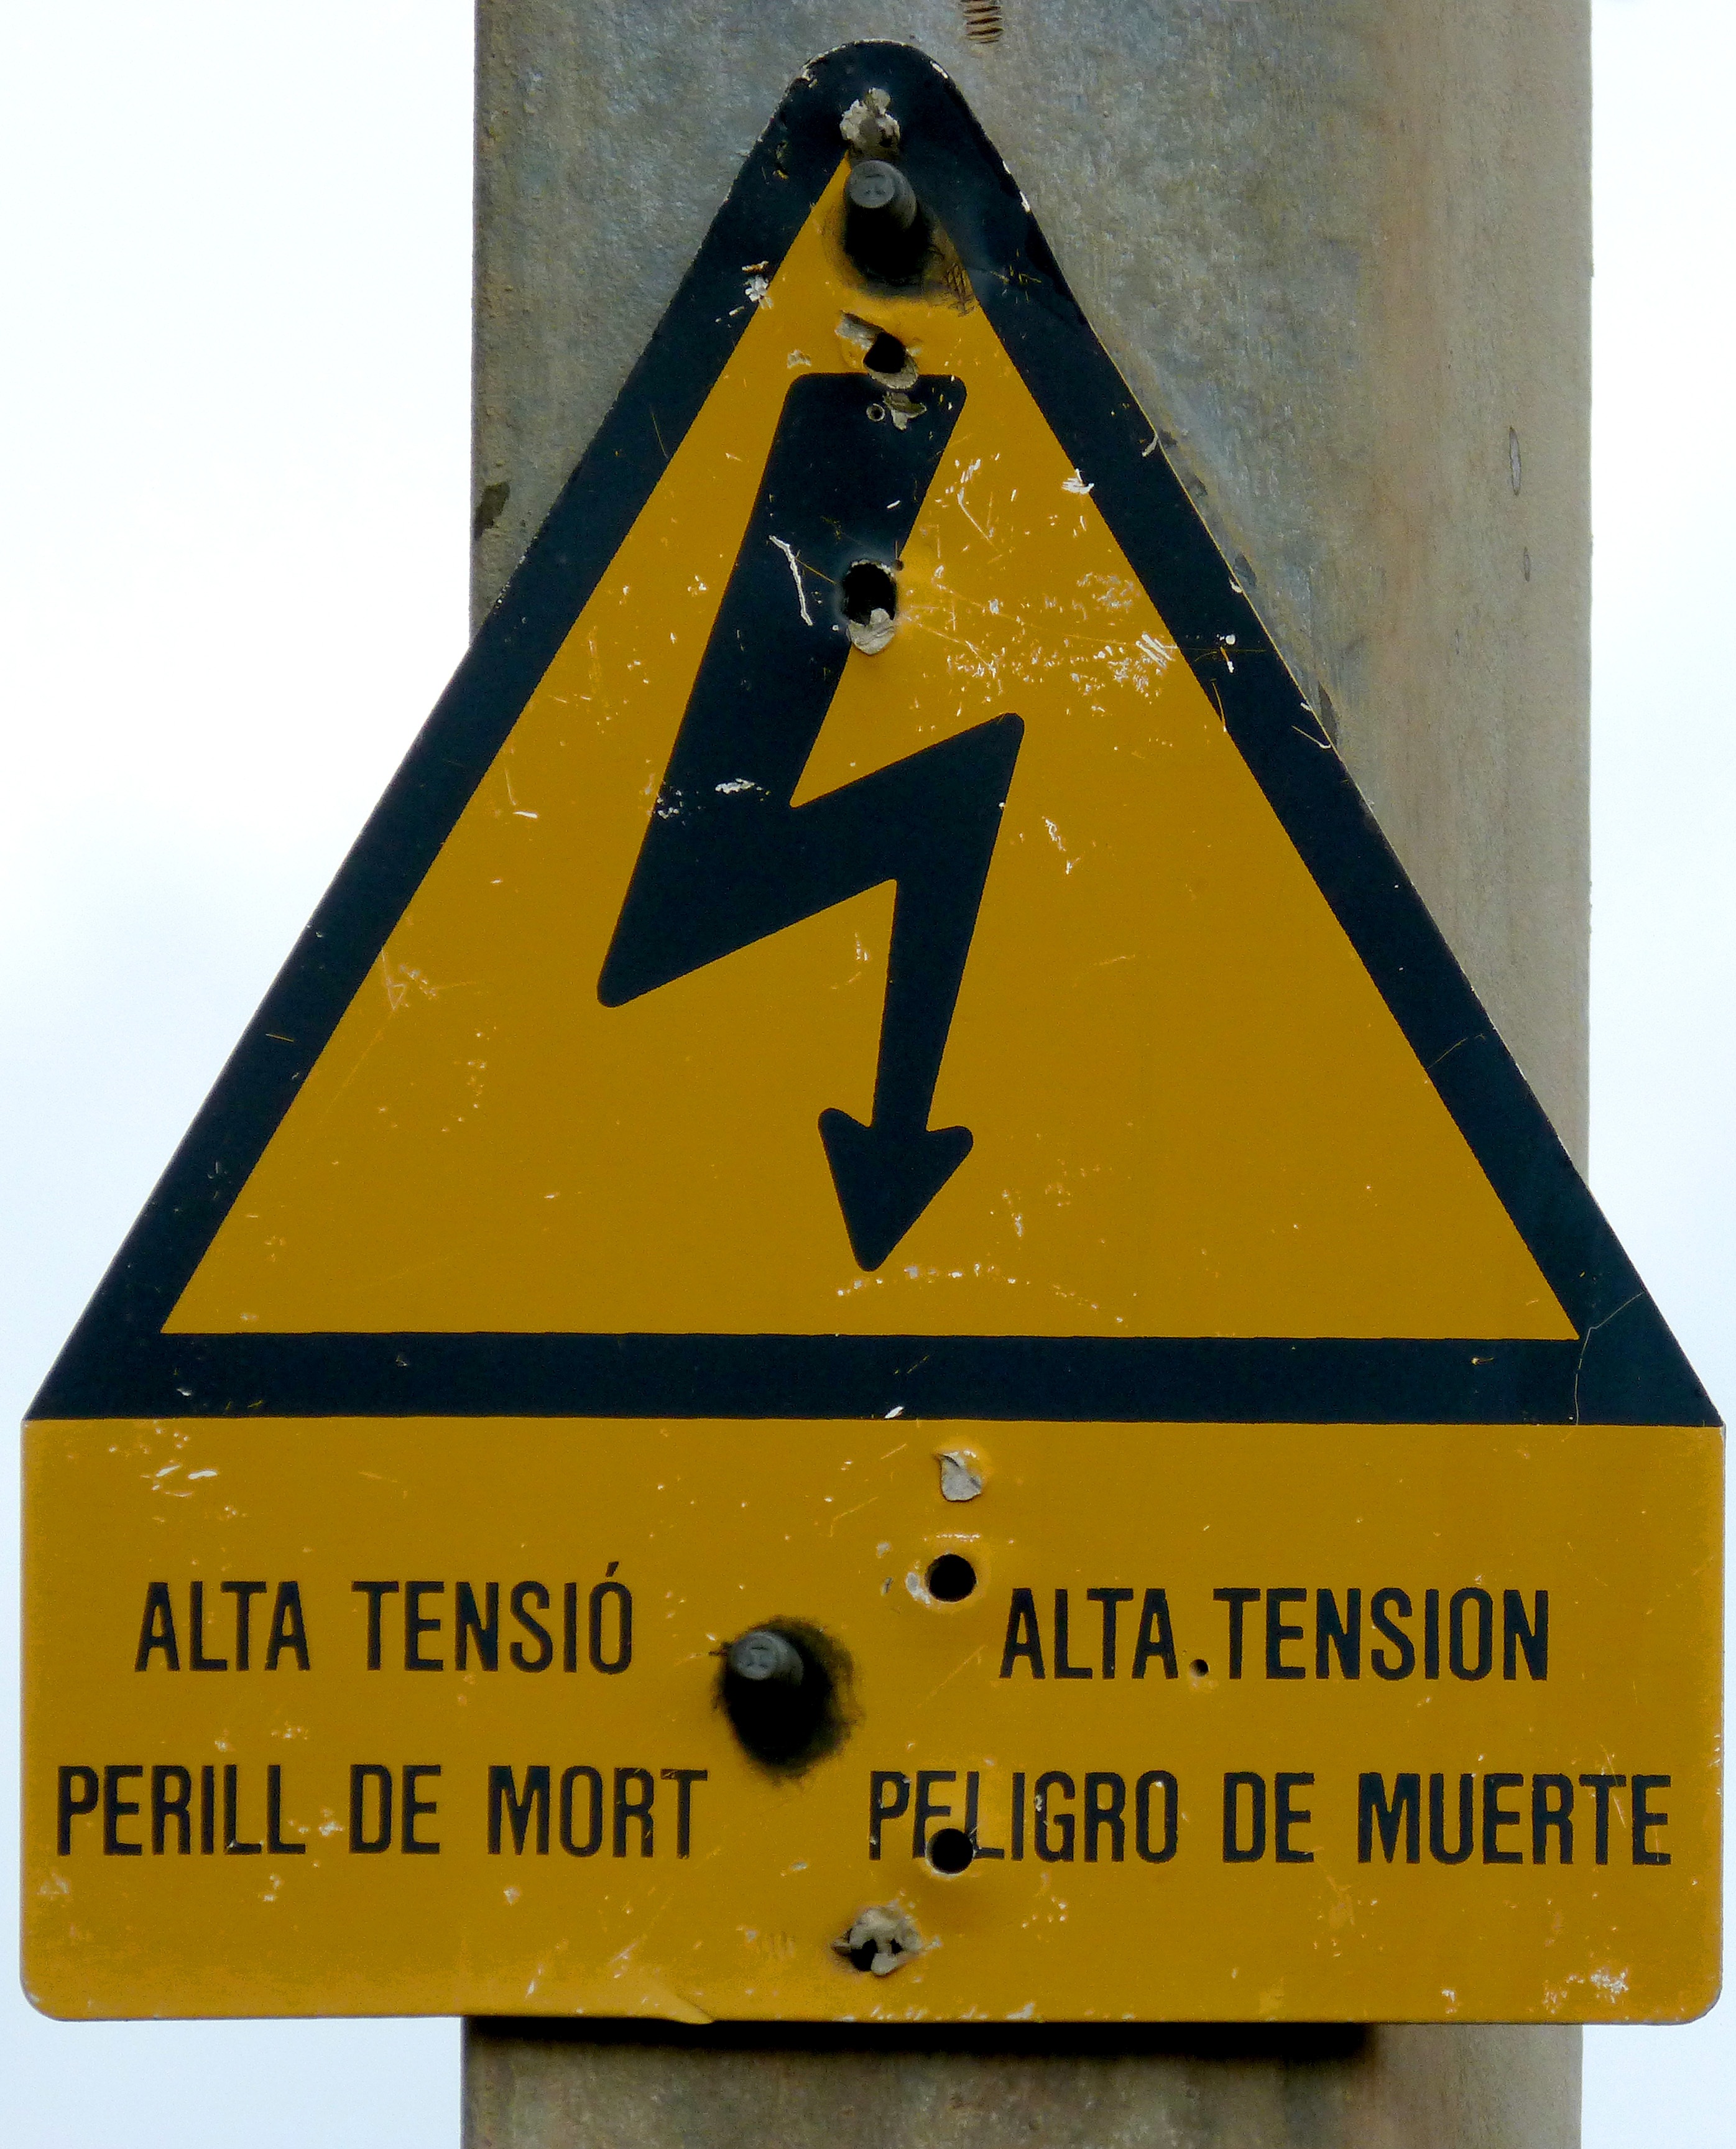
number, advertising, sign, signal, street sign, yellow, signage, font, danger, shape, traffic sign, electric shock